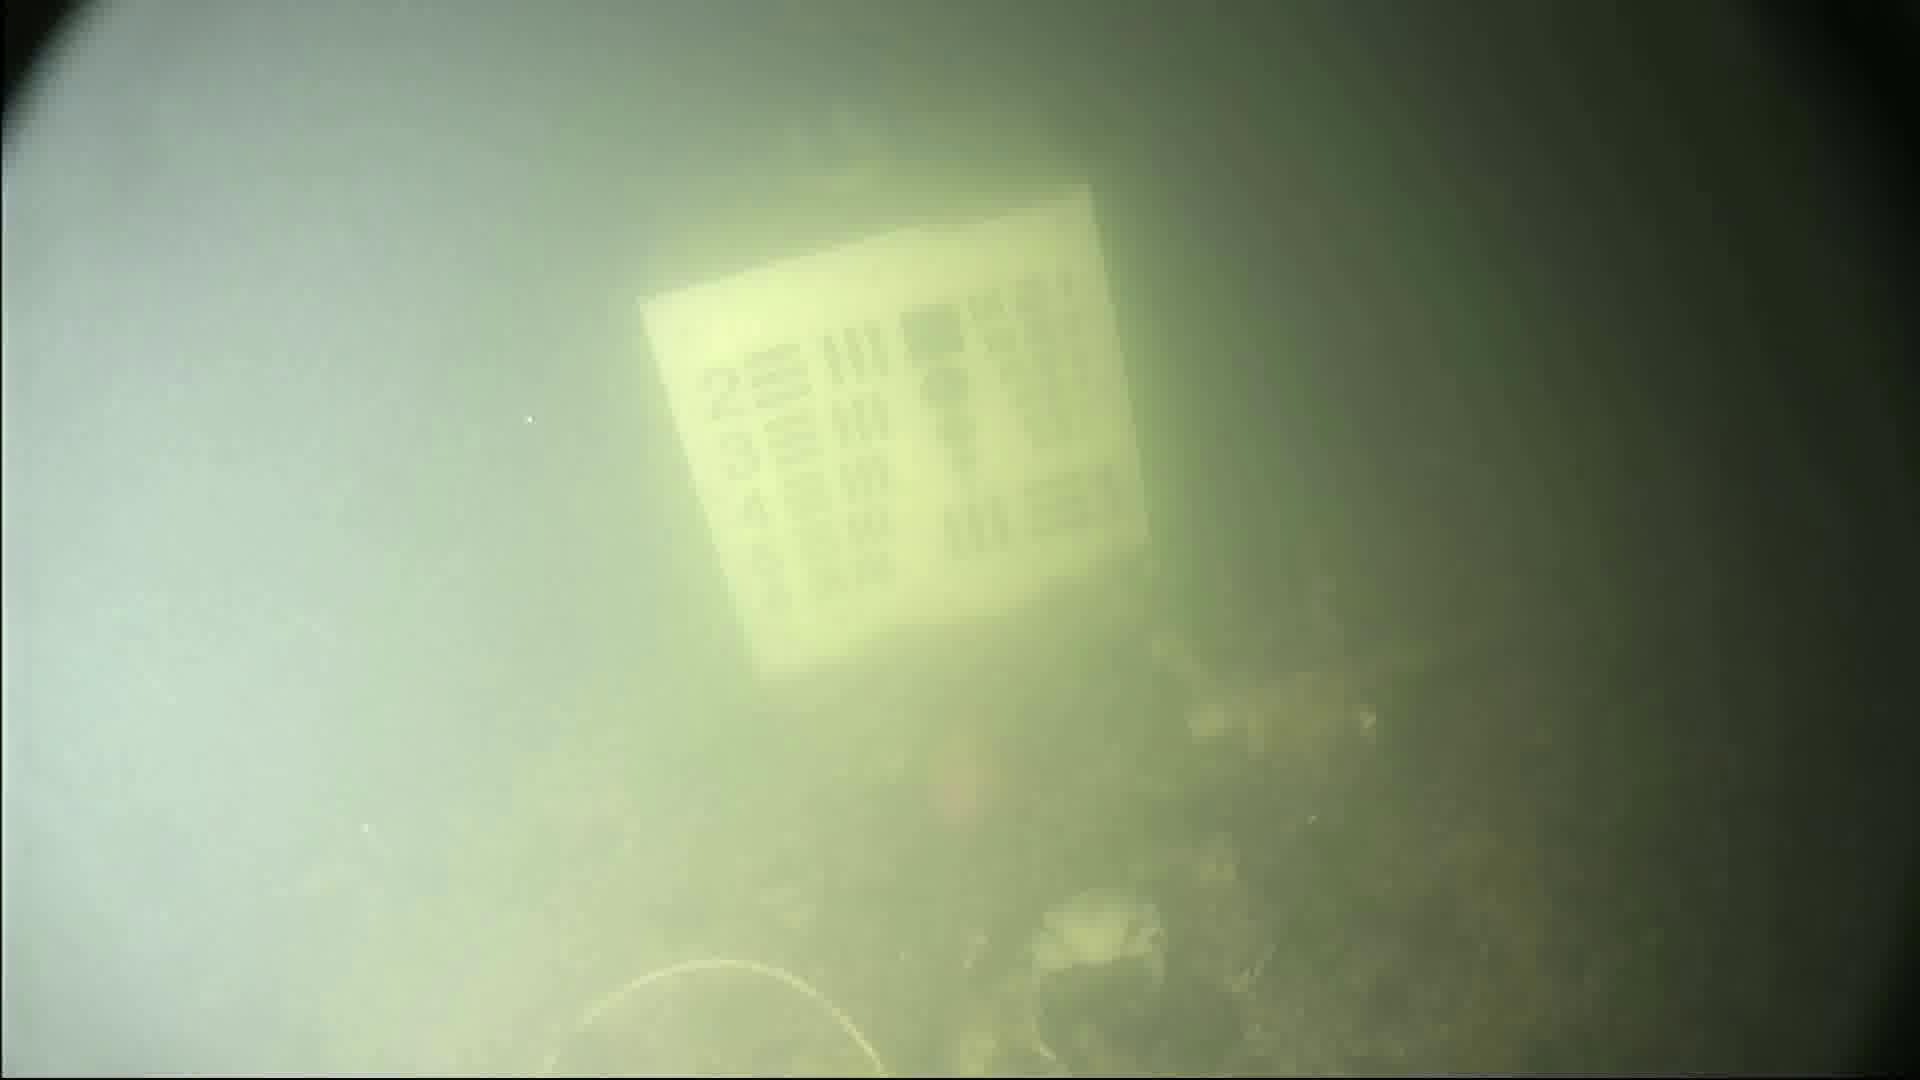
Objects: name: crab
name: fish